Visual arts of the Indigenous peoples of the Americas

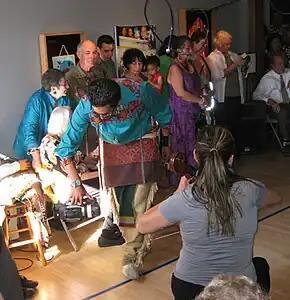
Performance art by Wayne Gaussoin (Picuris), Museum of Contemporary Native Art

Ceramics have been created in the Americas for the last 8000 years, as evidenced by pottery found in Caverna da Pedra Pintada in the heart of the Brazilian Amazon. The Island of Marajó in Brazil remains a major center of ceramic art today. In Mexico, Mata Ortiz pottery continues the ancient Casas Grandes tradition of polychrome pottery. Juan Quezada is one of the leading potters from Mata Ortiz.